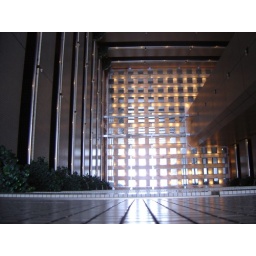
The way-cool view down from the atrium of my apartment building in Tokyo. The bottom is a glass ceiling.